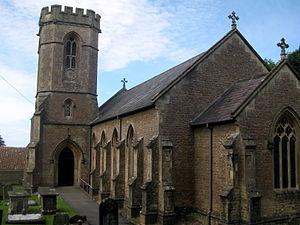
Shipham est un village et civil parish du Somerset en Angleterre. Il se trouve sur le flanc ouest de la colline Mendip, à 24 kilomètres au sud de Bristol. Il contient le village de Rowberrow et le hameau de Star. La population s'élève à 1136 habitants.